James B. Weaver

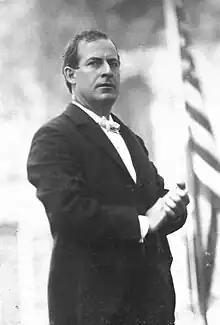
Weaver supported Democrat William Jennings Bryan for president in 1896.

The next year, 1894, saw pay cuts and labor disturbances, including a massive strike by the workers at the Pullman Company. A group of unemployed workers, known as Coxey's Army, marched on Washington that spring. Weaver met with them in Iowa and expressed sympathy with the movement, so long as they refrained from lawbreaking. He then returned to the campaign trail, stumping for Populist candidates in the 1894 midterm elections. The election proved disastrous for the Democrats, but most of the gains went to the Republicans rather than to the Populists, who gained a few seats in the South but lost ground in the West. During the election, Weaver became friendly with William Jennings Bryan, a Democratic Congressman from Nebraska and a charismatic supporter of free silver. Bryan had lost his bid for the Senate in the election, but his reputation as an exciting speaker made him a presidential possibility in 1896.